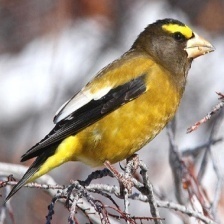
Species: EVENING GROSBEAK
Scientific name: COCCOTHRAUSTES VESPERTINUS